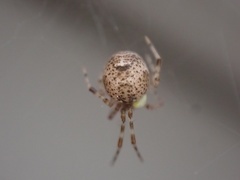
Species: Parasteatoda_tepidariorum